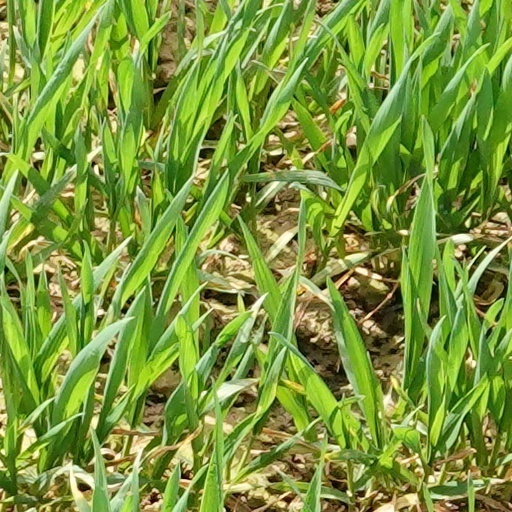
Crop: wheat